Starving in Suburbia

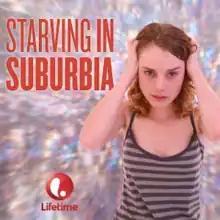
Television advertising poster

Starving in Suburbia (also sold under the title Thinspiration) is a 2014 American psychological drama made-for-television film about a high school student and competitive dancer, Hannah, who develops a severe eating disorder after becoming obsessed with a pro-ana site that promotes self-starvation, as Hannah's family are preoccupied by her wrestler brother's upcoming tournament. The film stars Laura Wiggins, Brendan Meyer, Paula Newsome, Marcus Giamatti, Izabella Miko, Emma Dumont and Callie Thorne. It received mixed reviews from critics, while being noted for addressing two phenomenons previously unaddressed by made-for-television films: pro-ana websites, and anorexia among males.